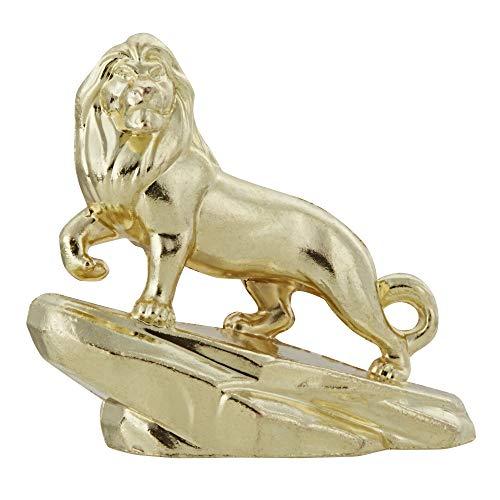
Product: Monopoly Game Disney The Lion King Edition Family Board Game
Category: Toys & Games | Games & Accessories | Board Games
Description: Disney the lion King themed game board: this edition of the Monopoly game features a game board with artwork inspired by the lion King movie; players can imagine Simba's journey to become King.
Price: $9.99
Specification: ProductDimensions:3.2x11.5x11.5inches|ItemWeight:2.2pounds|ShippingWeight:2.54pounds|ASIN:B07MCW3B3M|Itemmodelnumber:E6707|Manufacturerrecommendedage:8yearsandup|Batteries:2AAAbatteriesrequired.(included)